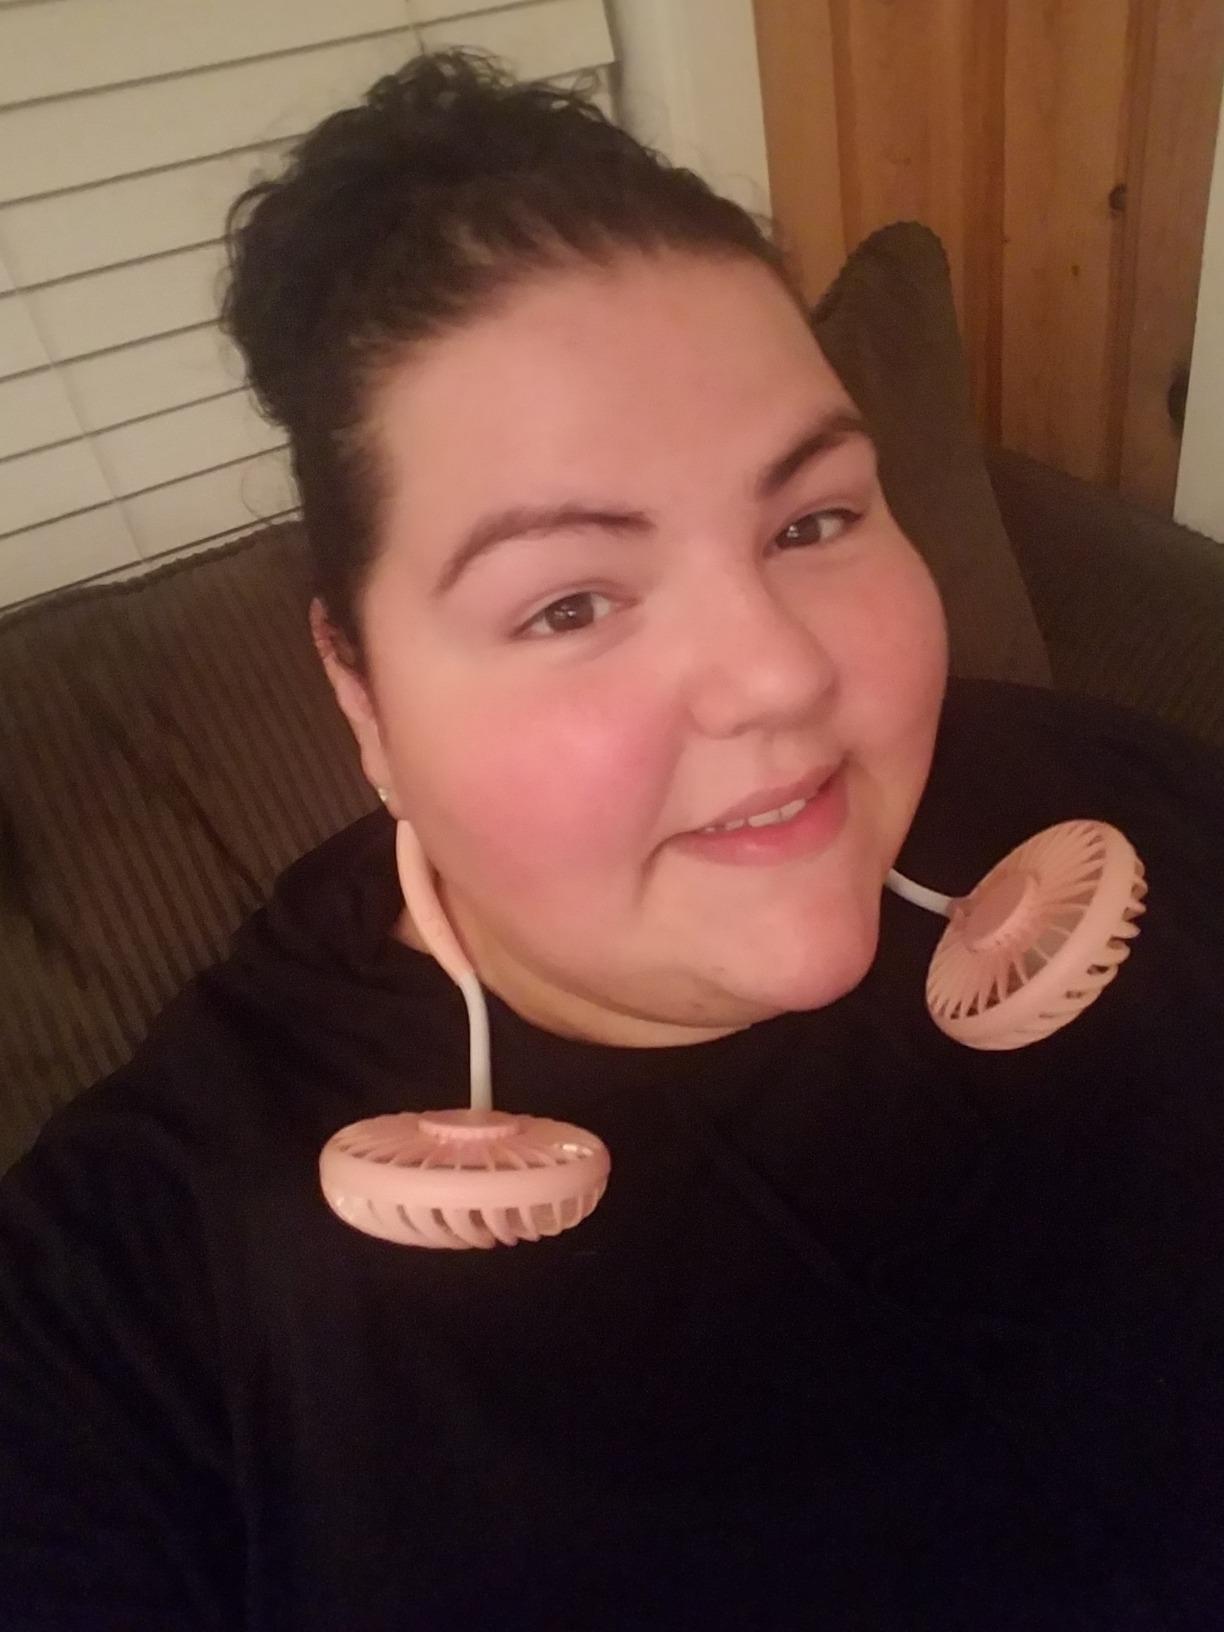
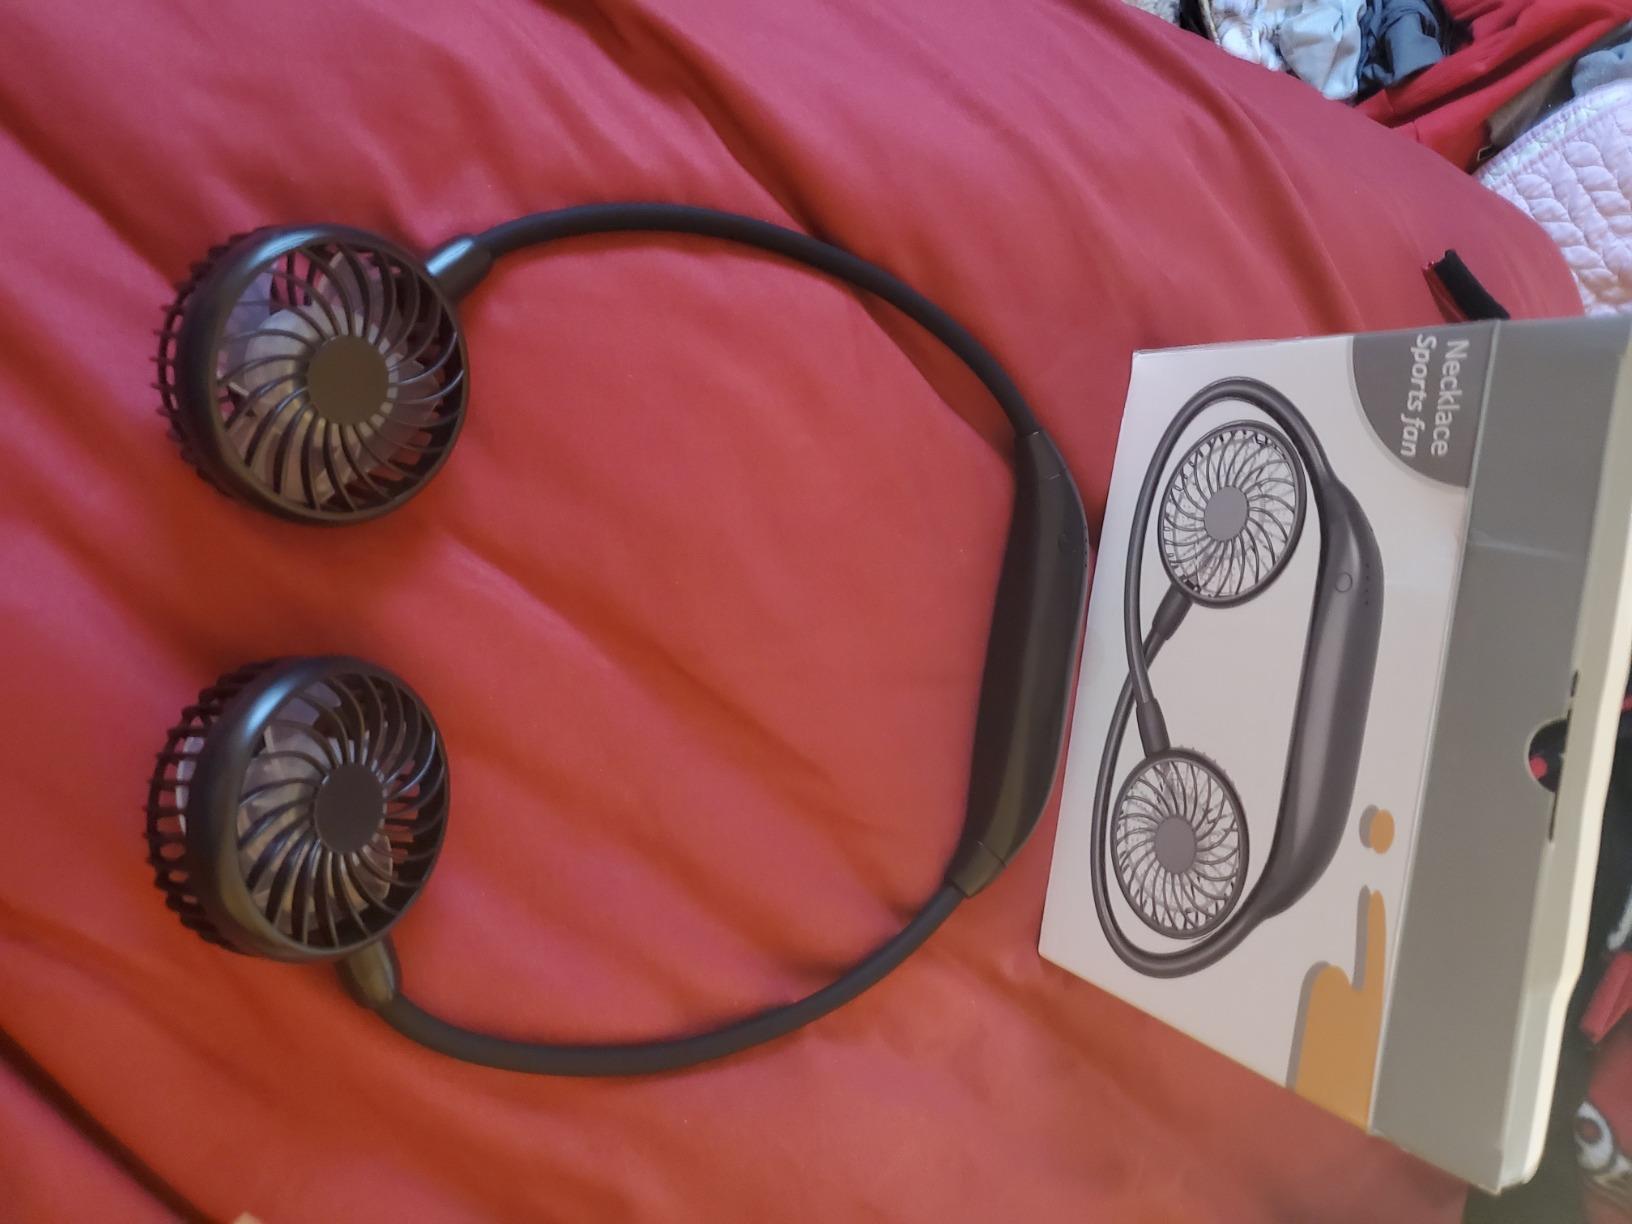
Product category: fan
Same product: no